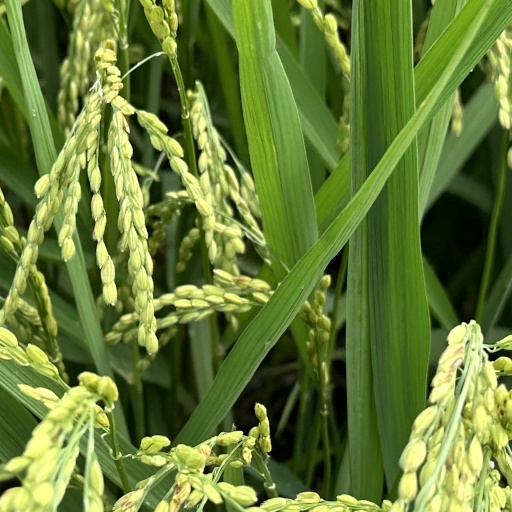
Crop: rice